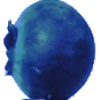
Label: Huckleberry 1